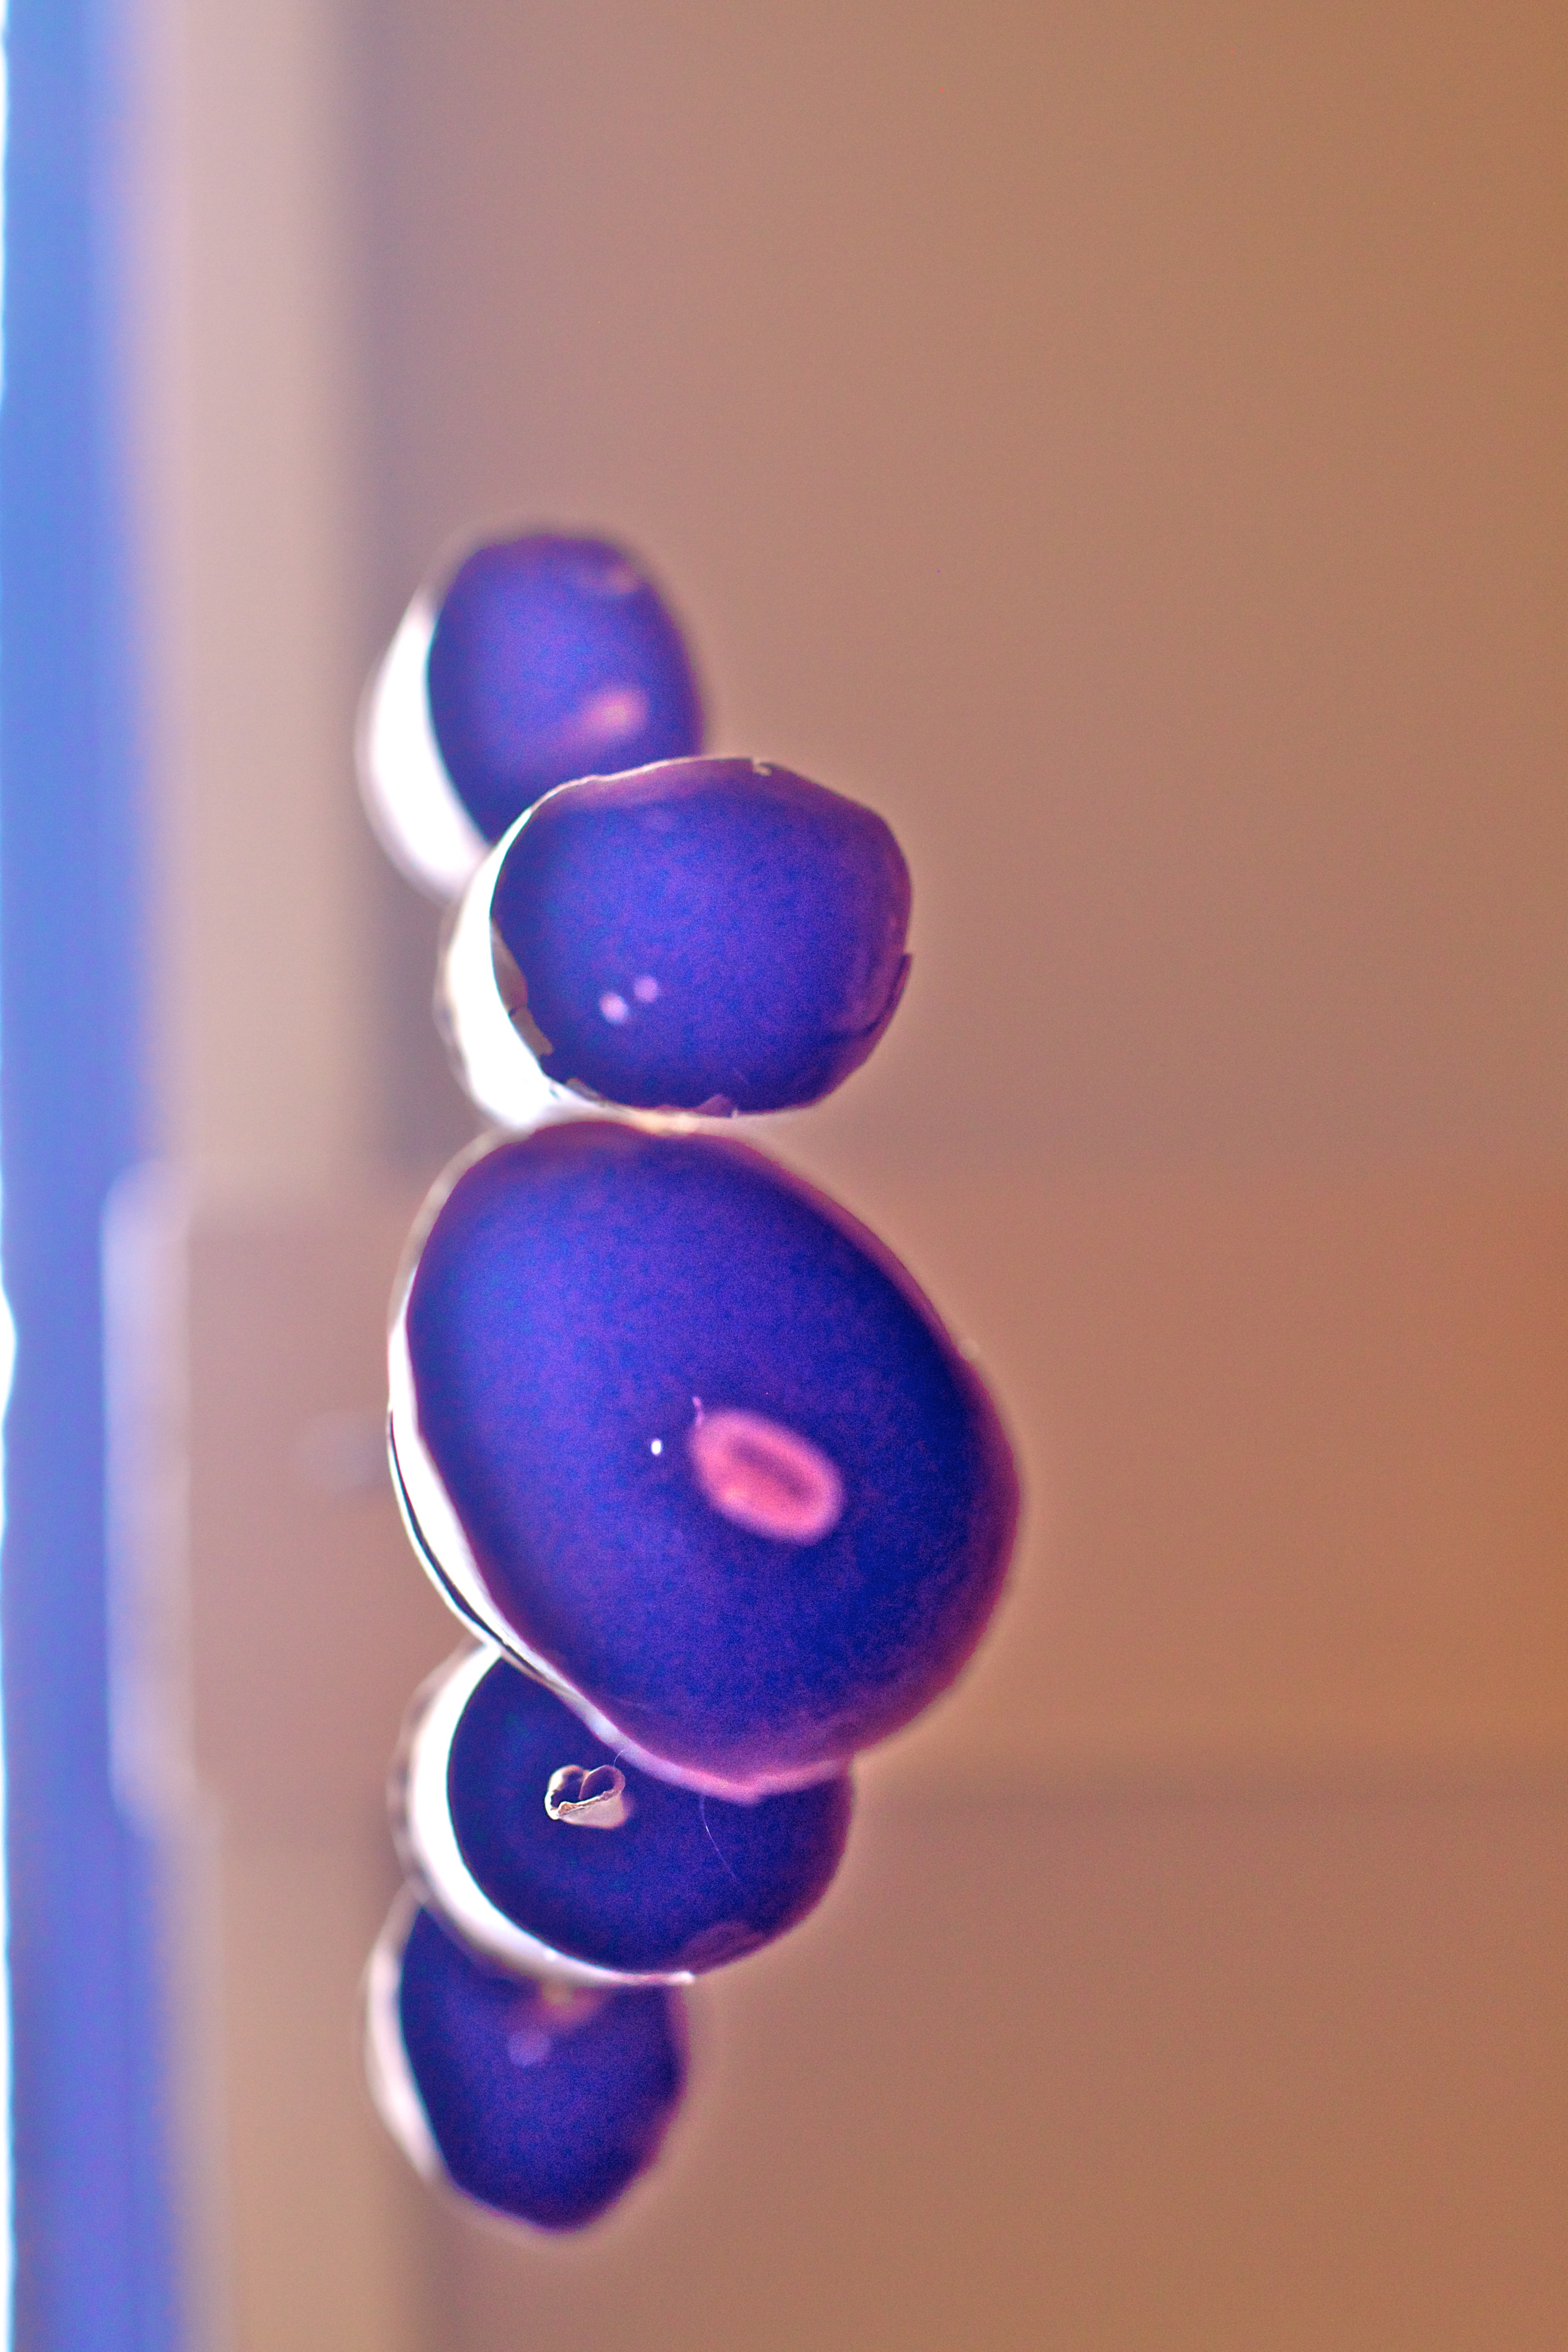
drop, purple, petal, glass, color, blue, circle, close up, shape, macro photography, cobalt blue, liquid bubble